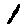
Label: 1